Merovingian illumination

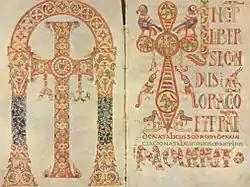
Frontispiece and incipit from the Vatican manuscript of the Gelasian Sacramentary.

The manuscripts do not contain large initials occupying a full page, but the text generally begins with an integrated initial or a decorated title, accompanied by arches framing the text. The Gelasian sacramentary contains at the beginning of each part of the missal a large portico framing the text.